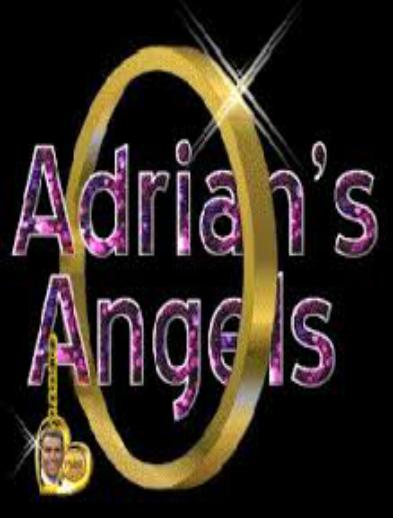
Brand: Adrian's
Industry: Food